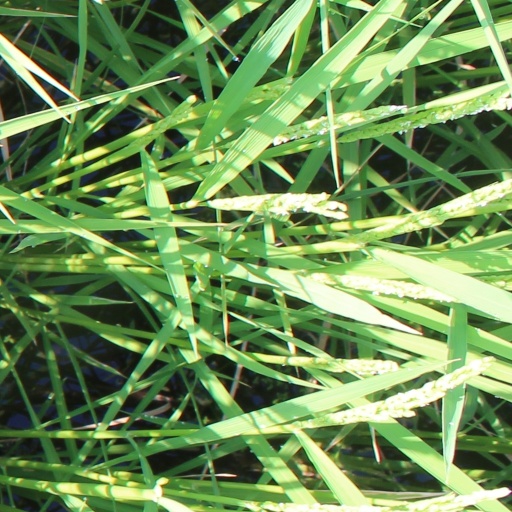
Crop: rice